Space Harmony

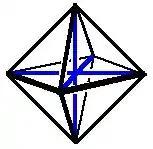
Three dimensions in an octahedral scaffolding

The crossing point is in the center of gravity of the body (Place Middle). The Platonic solid that is defined by the dimensional cross is the Octahedron.